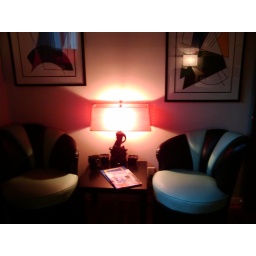
Art deco chairs in office of blue house